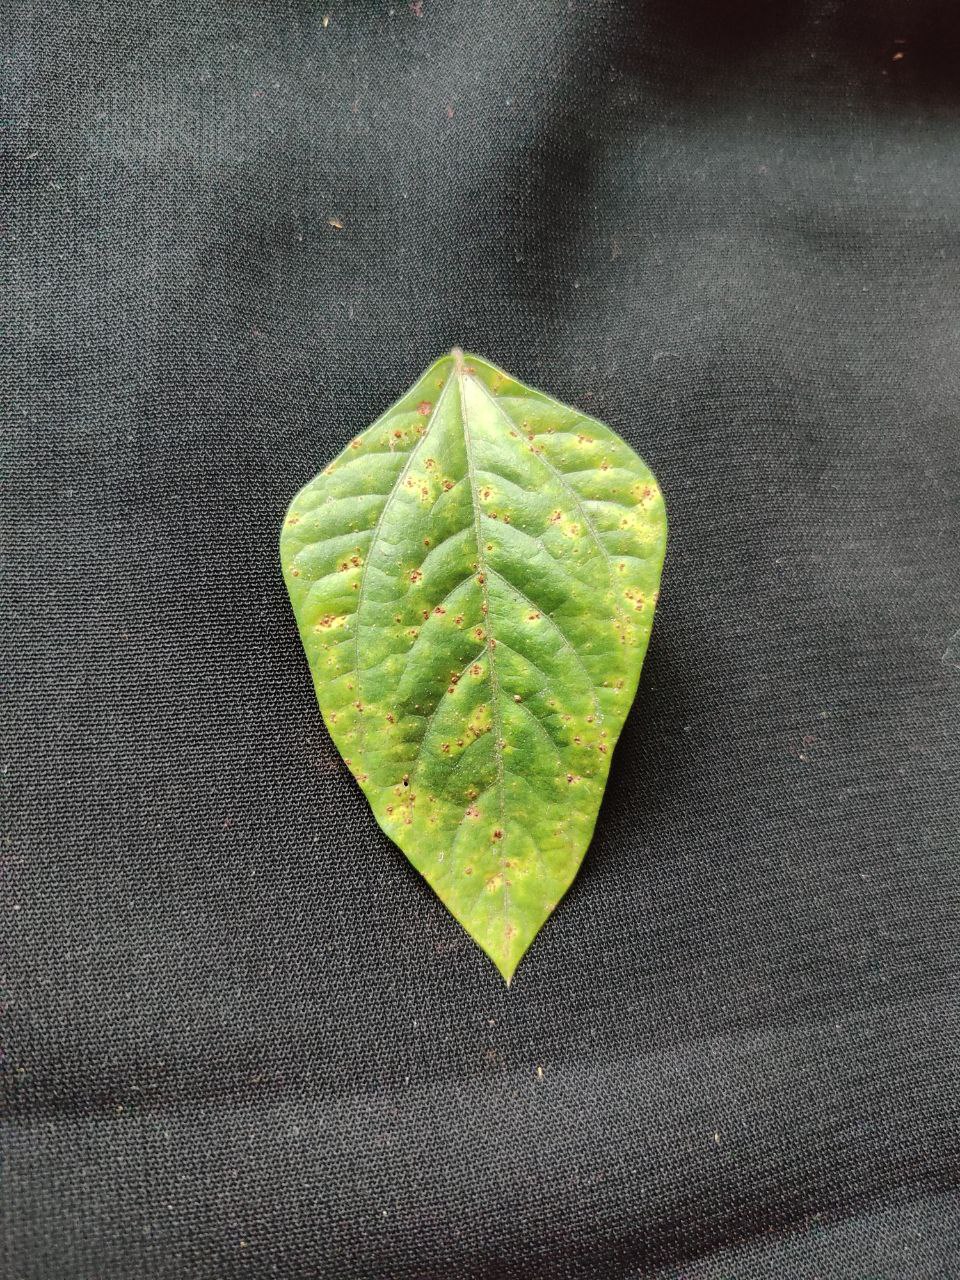
Crop: cowpea
Leaf condition: Septoria leaf spot